China Passage

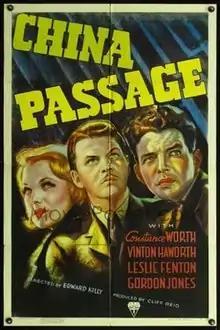
Theatrical poster of film

China Passage is a 1937 American mystery film directed by Edward Killy from a screenplay by Edmund L. Hartmann and J. Robert Bren, based on a story by Taylor Caven. RKO Radio Pictures produced the film, which stars Constance Worth, Vinton Haworth, Leslie Fenton and Gordon Jones. Haworth was injured in an automobile accident in January 1937, delaying the film's released until March 12, 1937.